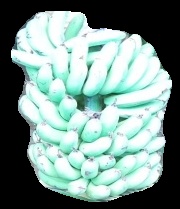
Variety: pachbale
Grade: grade1